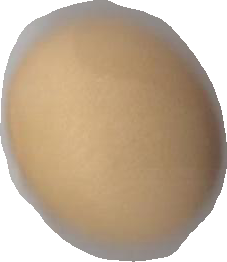
Variety: Dega